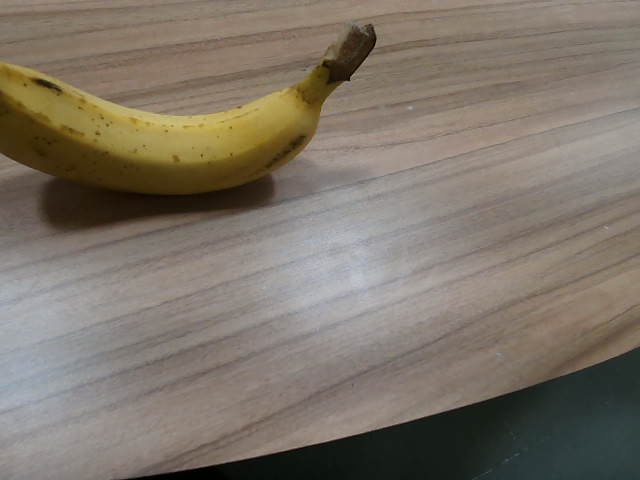
Label: Ripe_Banana